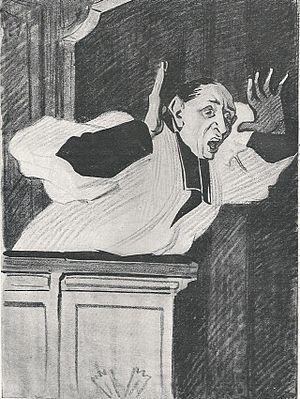
Illustration d'Hermann-Paul (1864-1940) pour le roman ""L'Abbé Jules"" d'Octave Mirbeau (1848-1917), Éditions Arthème Fayard, collection Modern-Bibliothèque, 1904."
Jules Dervelle est le personnage principal et éponyme de L'Abbé Jules, roman de l’écrivain français Octave Mirbeau.